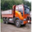
Label: truck